1997 New Mexico's 3rd congressional district special election

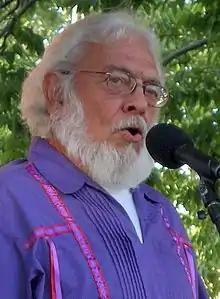
Mondragón, the Green Party nominee in the 1994 gubernatorial election, called unsuccessfully for the Greens to endorse Democrat Eric Serna. He would re-register as a Democrat before the election.

The Green Party was initially unsure of whether it would hold a convention, waiting to see if the Democratic-controlled legislature acted on their priorities, noting that if they did not, they would nominate a candidate in mid-March. Independent Patricia Wolff, the Green Party nominee for state land commissioner in 1994, announced her intention to run for the seat in the upcoming special in January, but then changed her mind. The Green Party decided in February to hold a convention—Santa Fe city councilman Cris Moore immediately expressed interest in the nomination. The Green Party announced plans to hold a convention on March 9 (later changed to March 16) at Northern New Mexico Community College, with Santa Fe City Councilor Cris Moore and Carol Miller of Rio Arriba County announcing runs for the nomination.